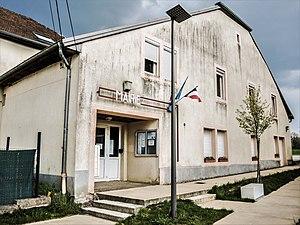
Mairie